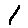
Label: 1